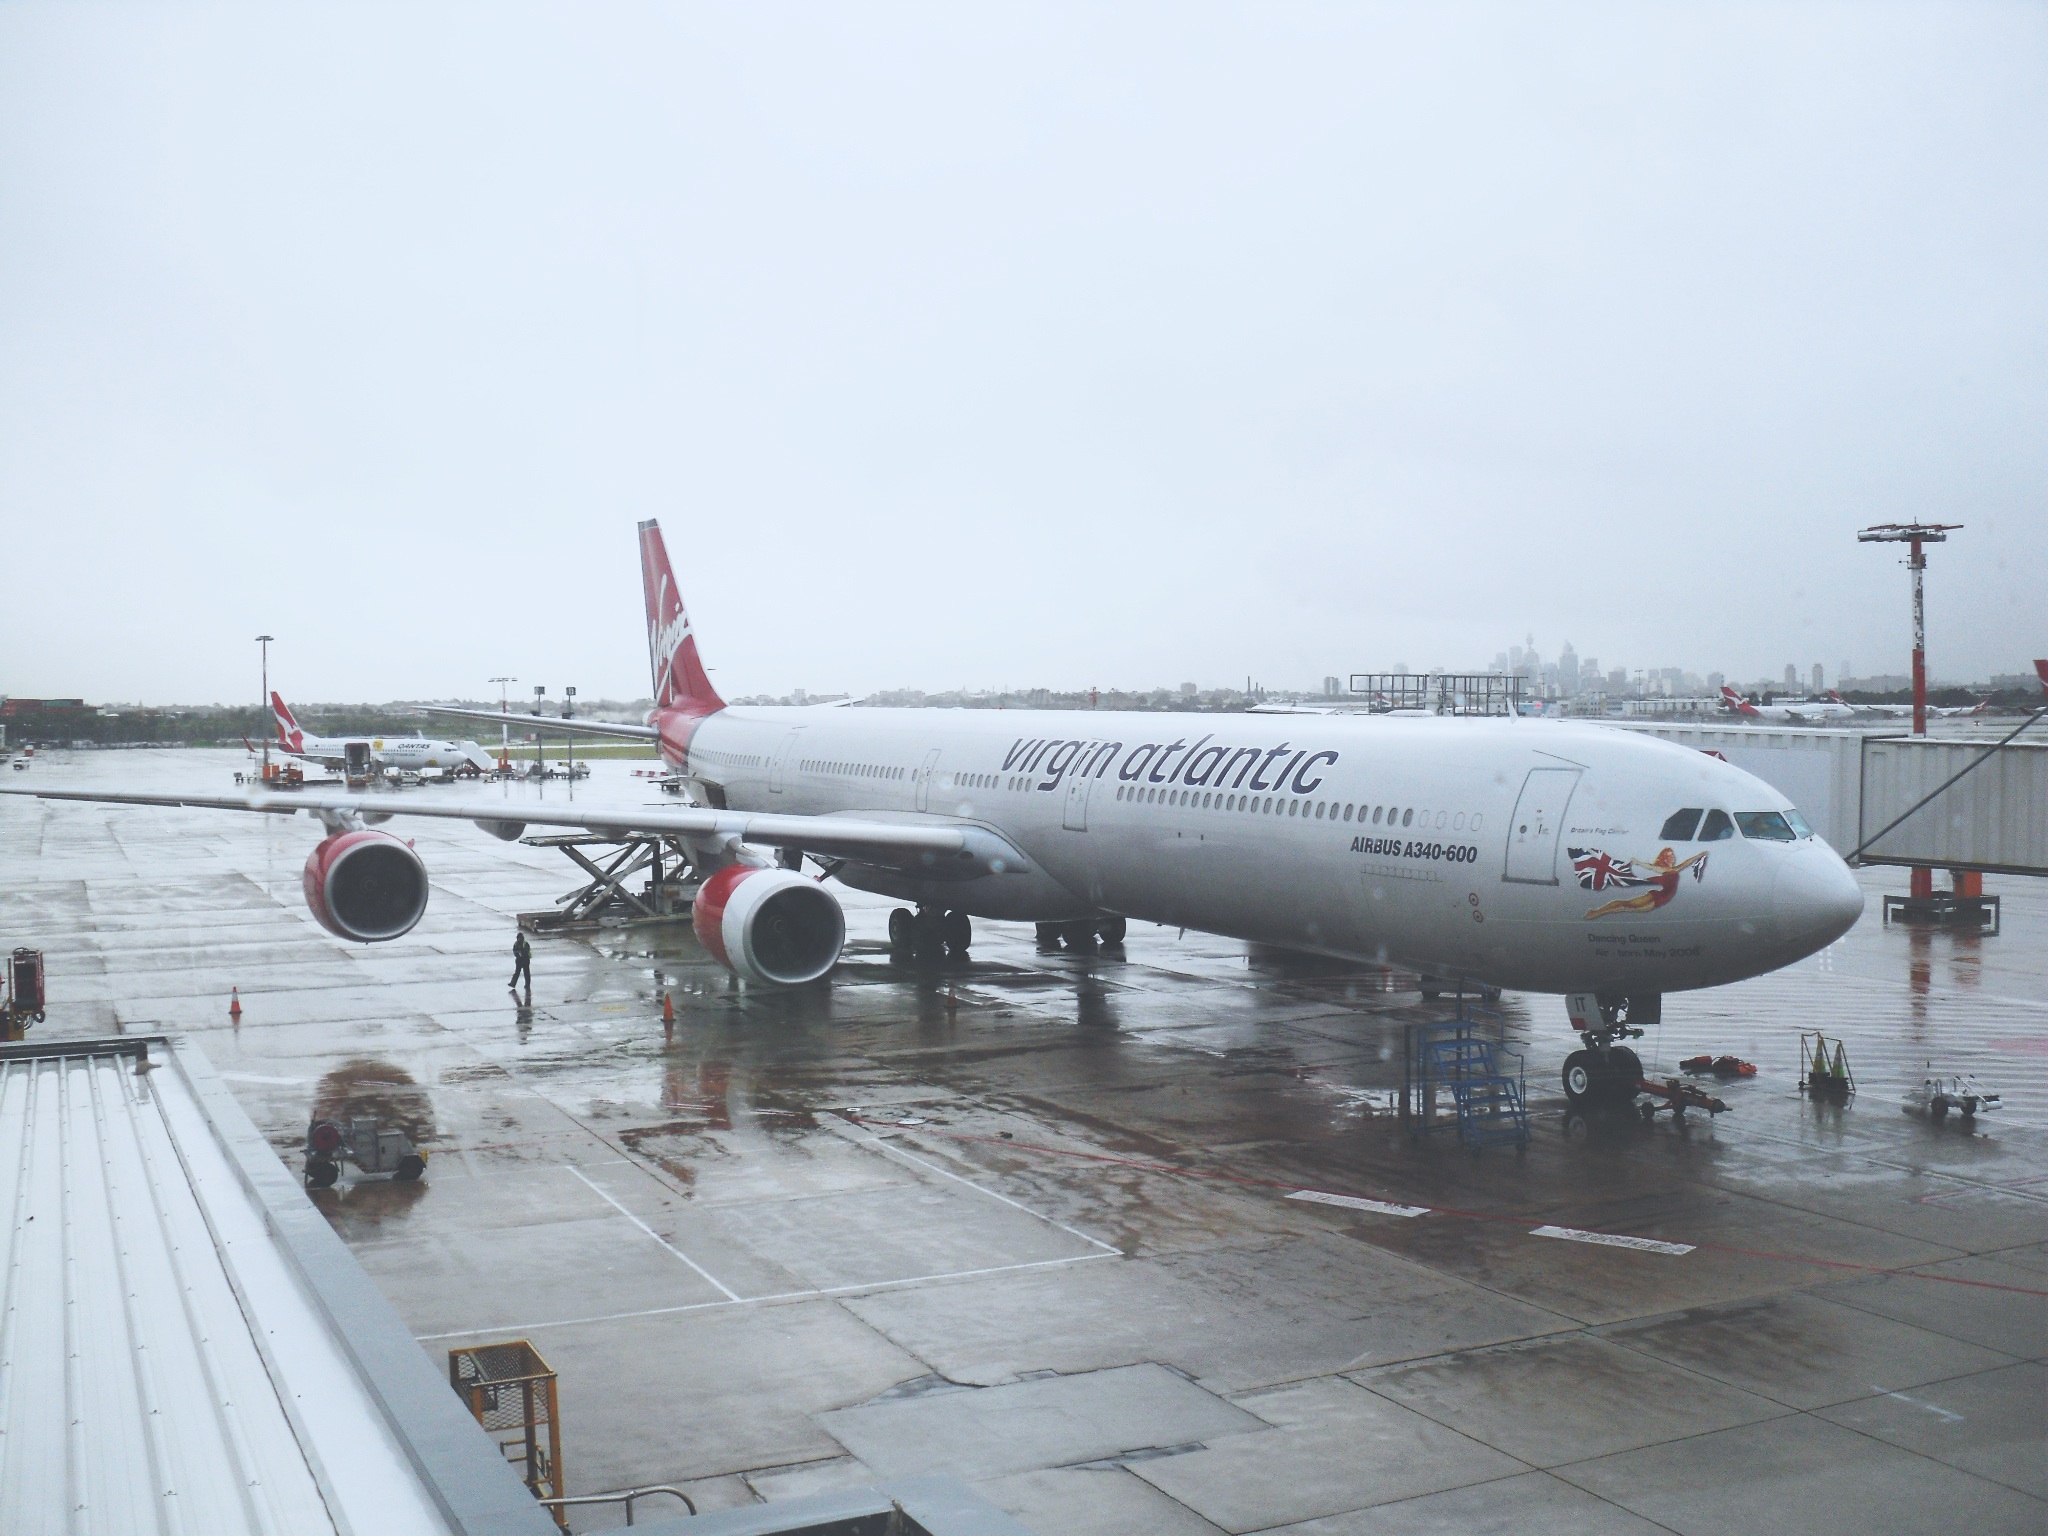
airplane, aircraft, vehicle, airline, aviation, infrastructure, airliner, airbus, jet aircraft, airbus a330, boeing 777, boeing 767, atmosphere of earth, wide body aircraft, airport apron, airbus a320 family